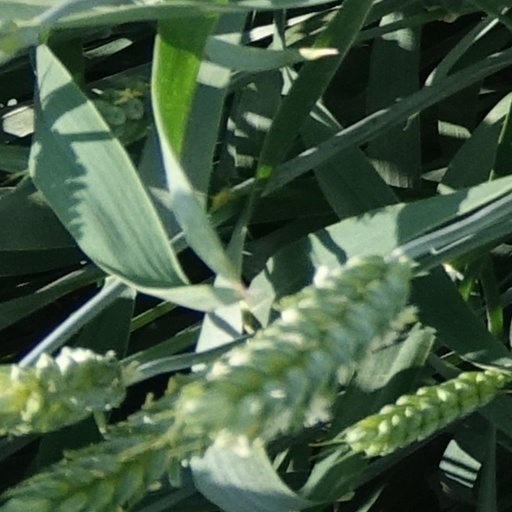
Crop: wheat